Akaneiro ni Somaru Saka

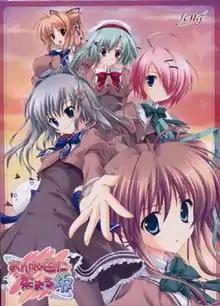
"Akaneiro ni Somaru Saka" original visual novel cover

, also known in short as "Akasaka", is a Japanese adult visual novel developed by Feng and first released for Windows as a DVD on July 27, 2007. A version without adult content was released under the title "Akaneiro ni Somaru Saka: Parallel" on July 31, 2008, by GN Software for the PlayStation 2. A port of this version of the game was released for the PlayStation Portable on December 17, 2009, under the title "Akaneiro ni Somaru Saka: Portable". The gameplay in "Akaneiro ni Somaru Saka" follows a plot line which offers predetermined scenarios with courses of interaction, and focuses on the appeal of the six female main characters. Two light novels were produced in December 2007 and February 2008 written by different authors, and an Internet radio show began in April 2008. A manga adaptation began serialization in Kadokawa Shoten's seinen magazine "Comp Ace" on June 26, 2008, illustrated by Homare Sakazuki. An anime adaptation produced by TNK and directed by Keitaro Motonaga aired in Japan between October and December 2008.